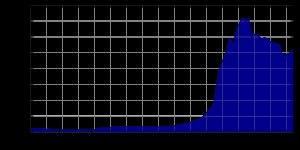
Leipzig [lɛpsik] est une ville-arrondissement d'Allemagne centrale, au nord-ouest du Land de Saxe. Avec plus de 570 000 habitants, elle est la ville la plus peuplée de la Saxe, devant Dresde, la capitale politique du Land.